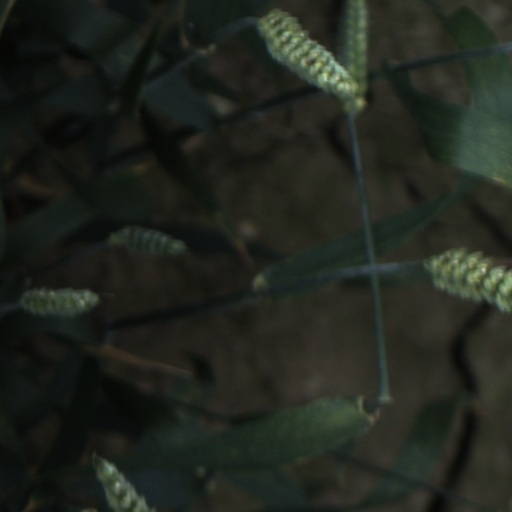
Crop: wheat